Ann Richardson (oncologist)

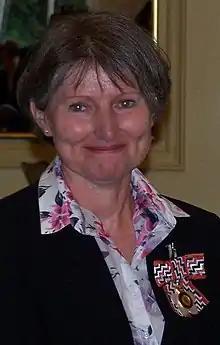
Richardson in 2008

Ann Kathleen Richardson is a New Zealand oncologist. She is professor of cancer epidemiology at the University of Canterbury.